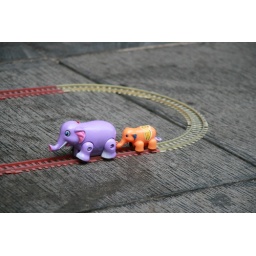
Little elephants in the street